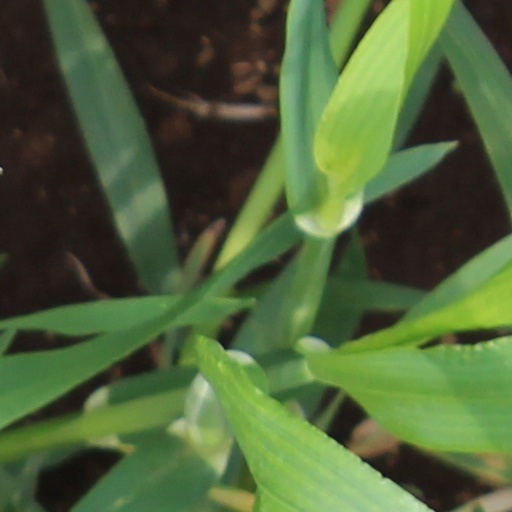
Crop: wheat